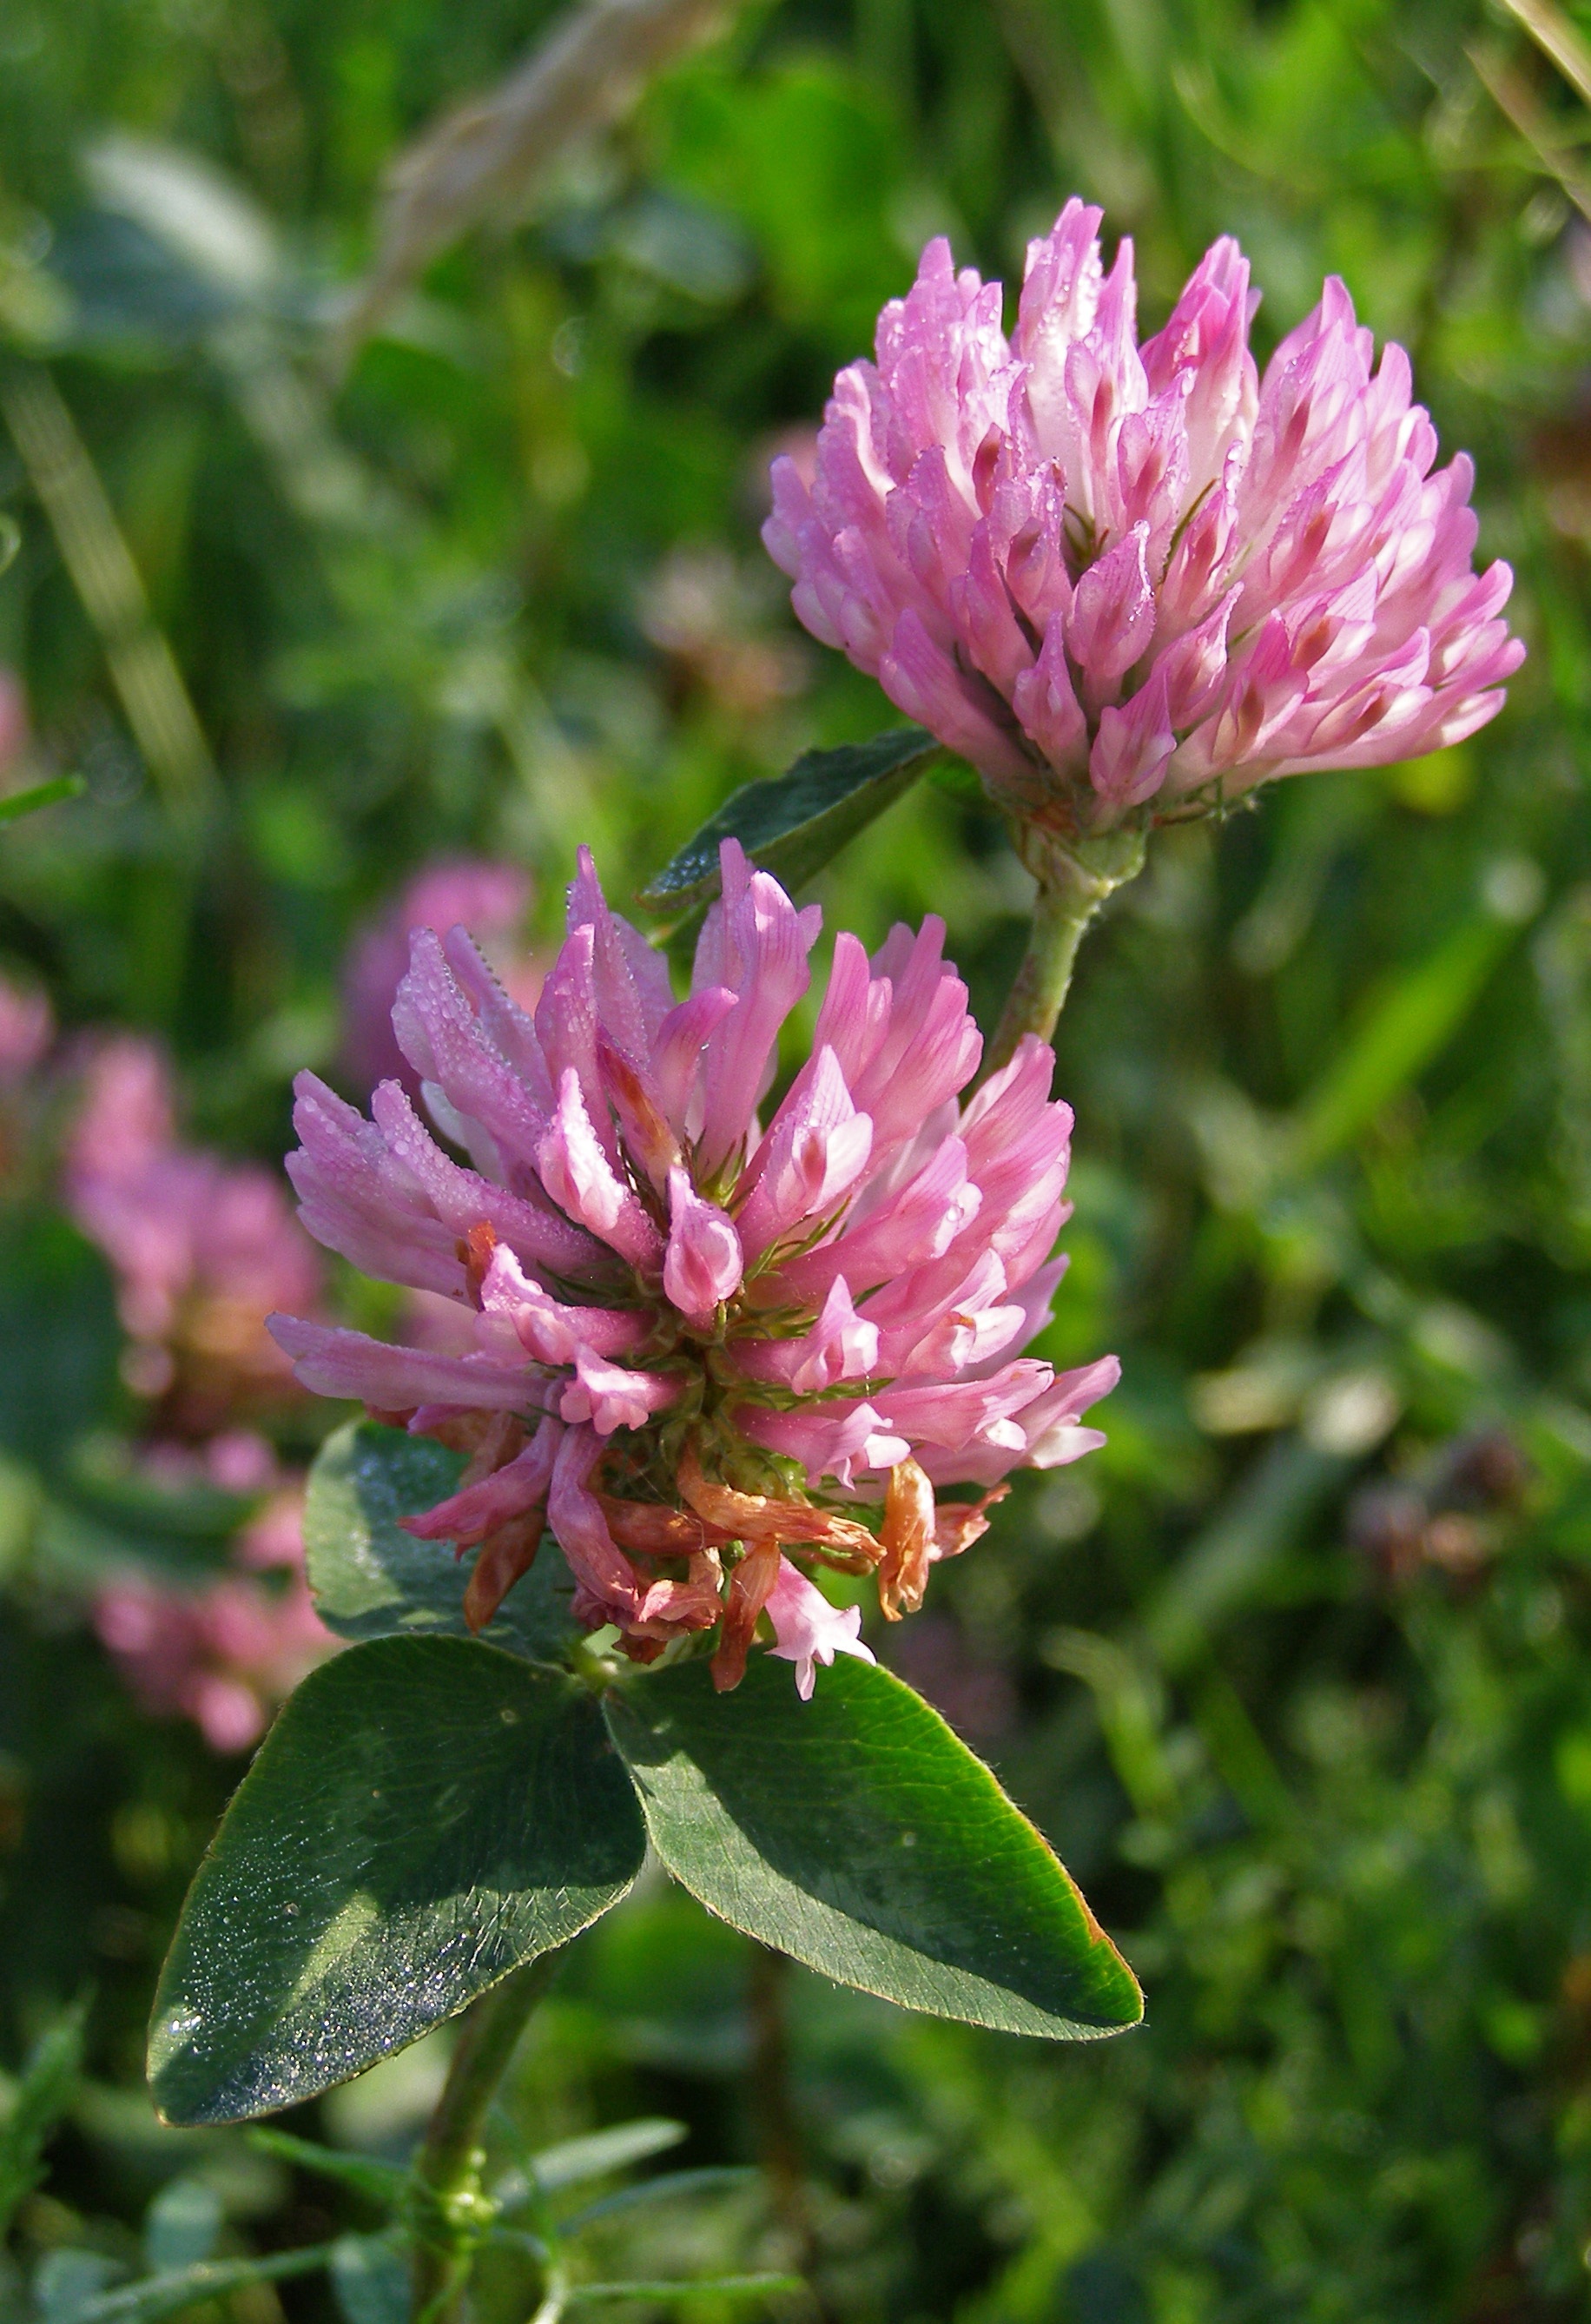
nature, blossom, plant, meadow, flower, summer, spring, produce, macro, botany, flora, clover, wildflower, shrub, fodder plant, flowering plant, daisy family, red clover, trifolium, land plant